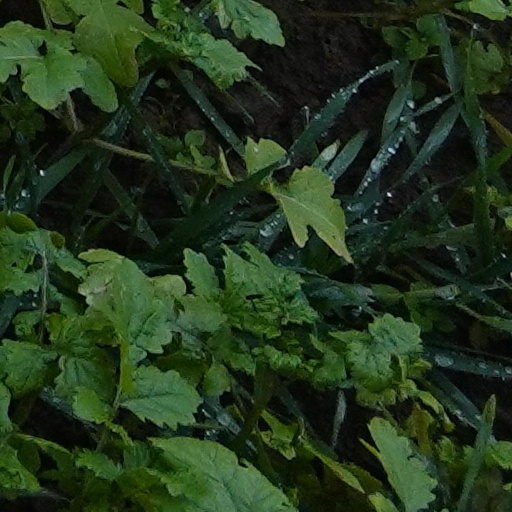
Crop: wheat